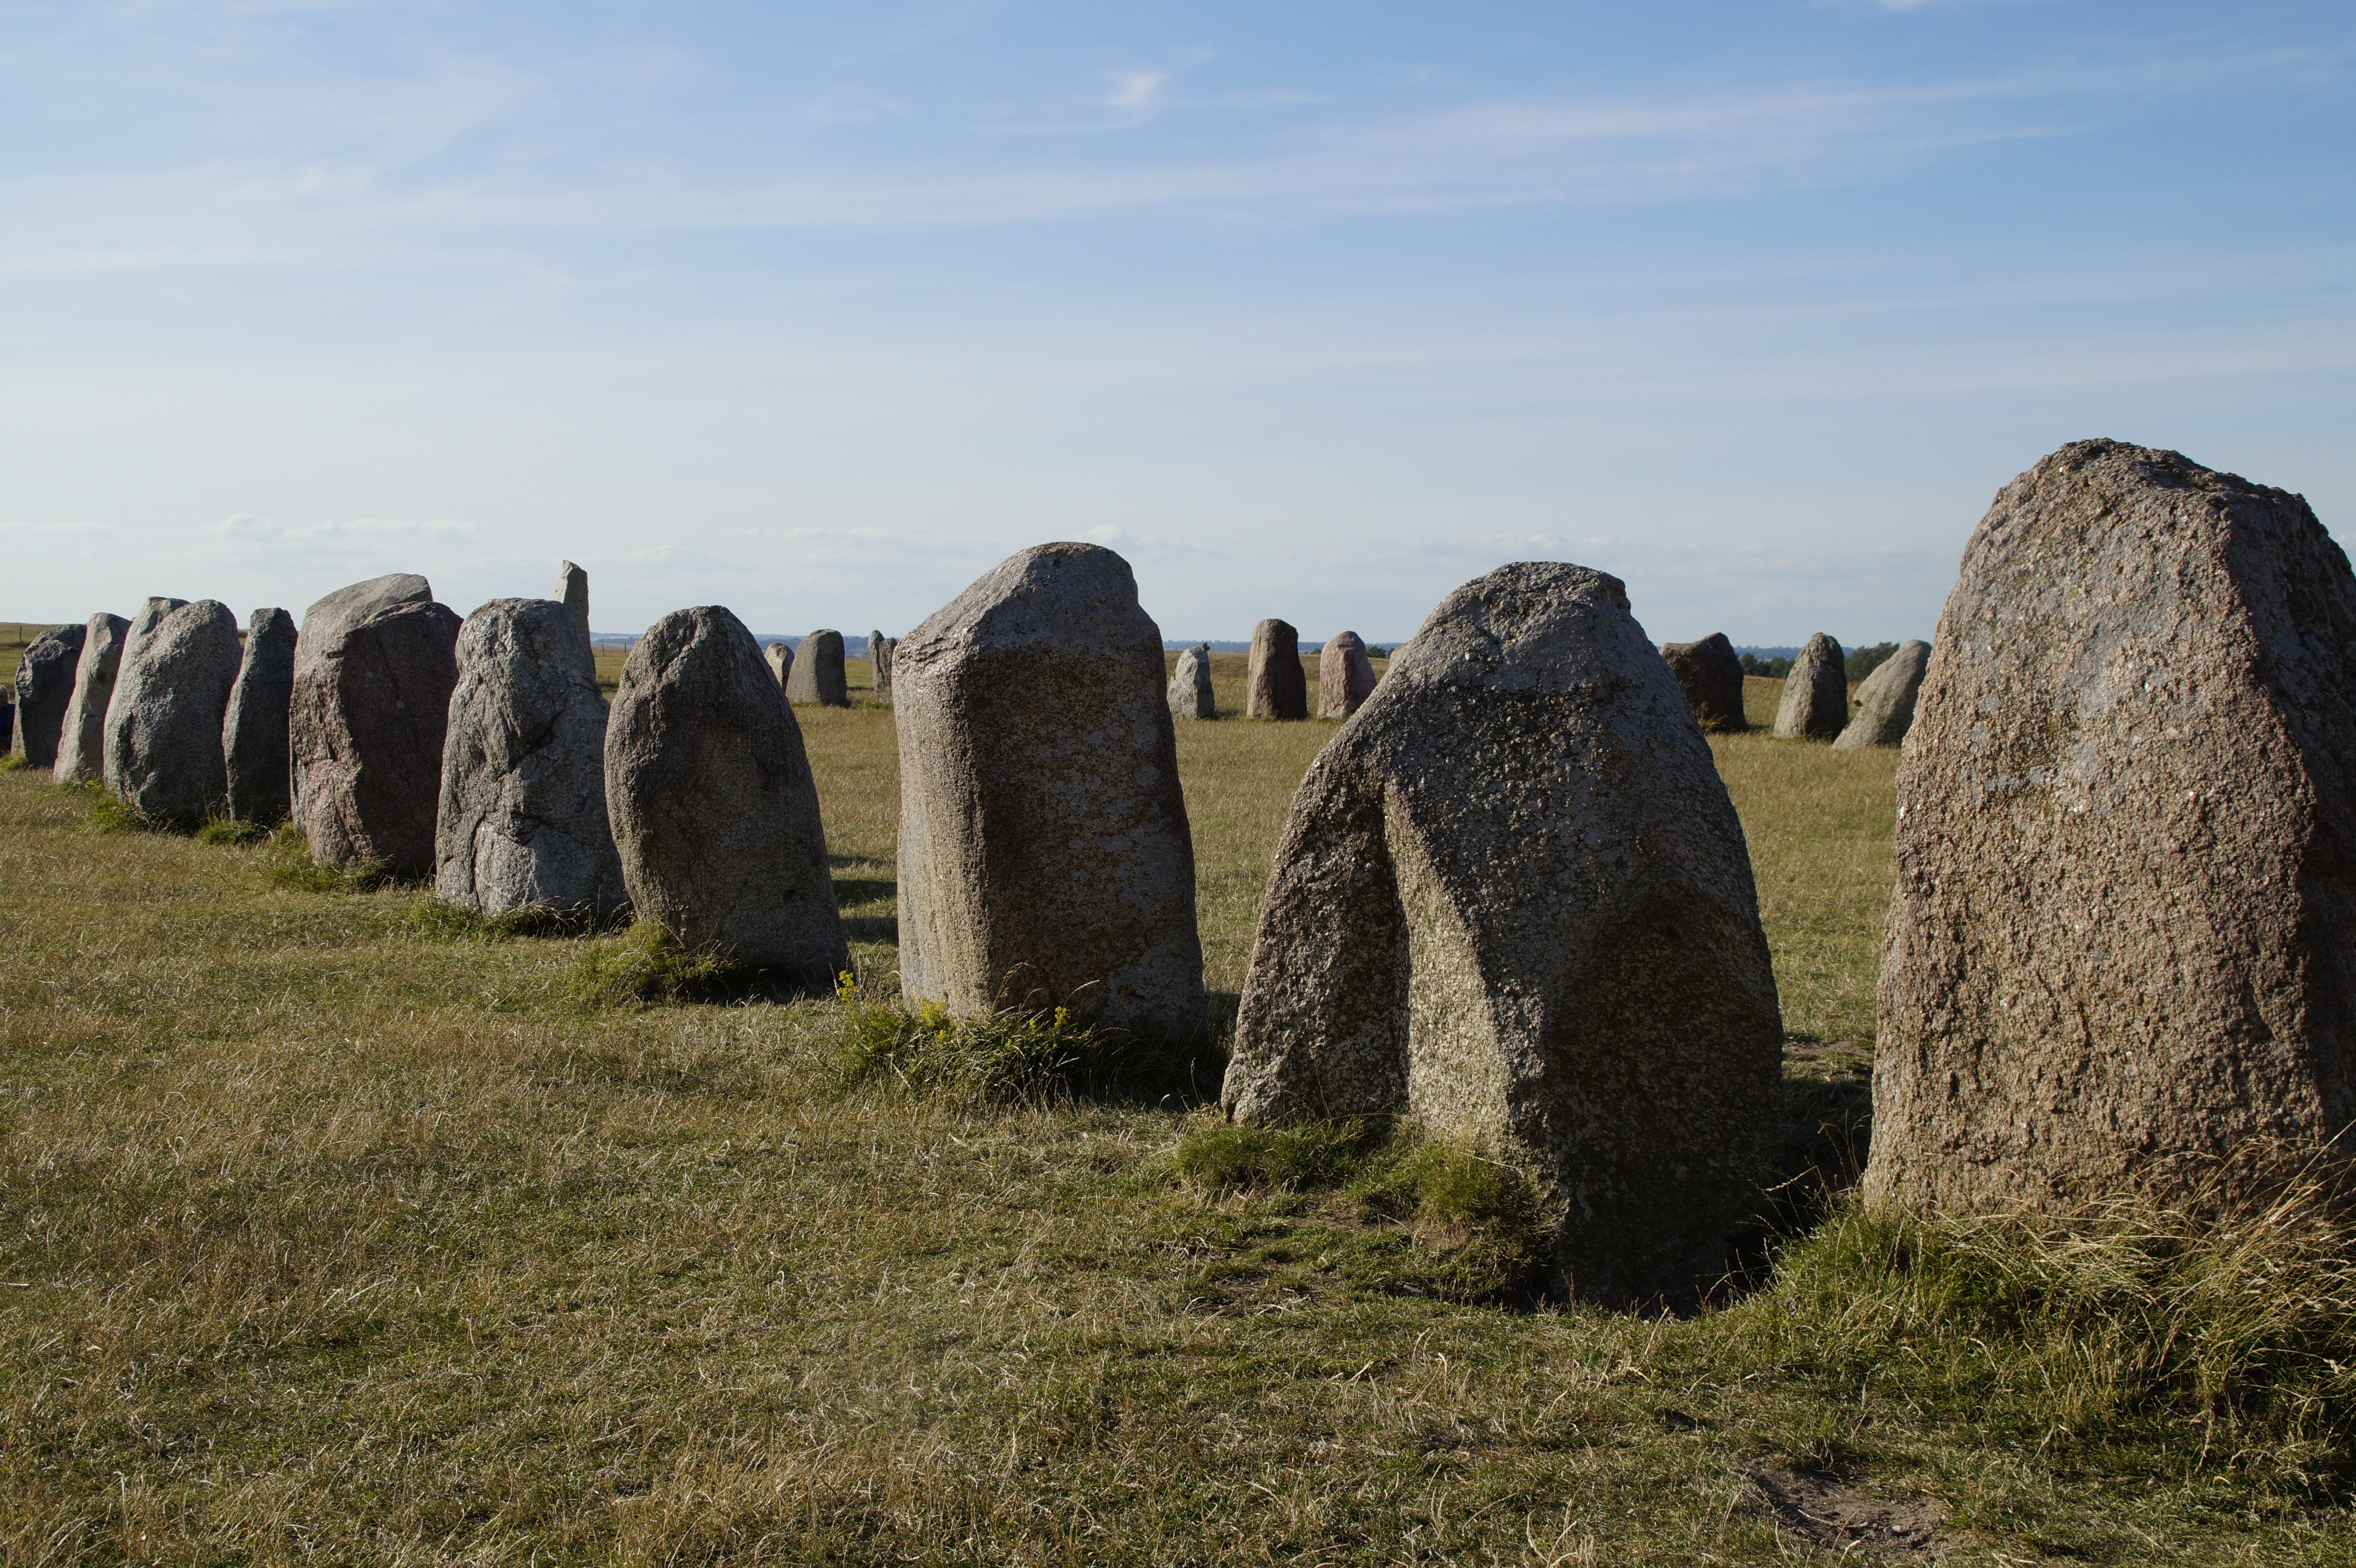
rock, monument, religion, spiritual, stones, ruins, sweden, culture, ecosystem, viking, monolith, mythical, importance, stone ship, sacred place, megalith, ancient history, stone setting